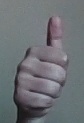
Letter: aleff